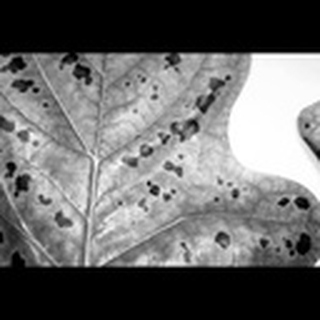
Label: cotton_target_spot